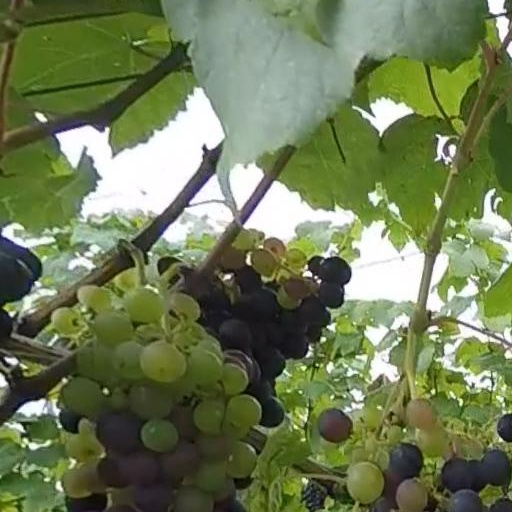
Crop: grape